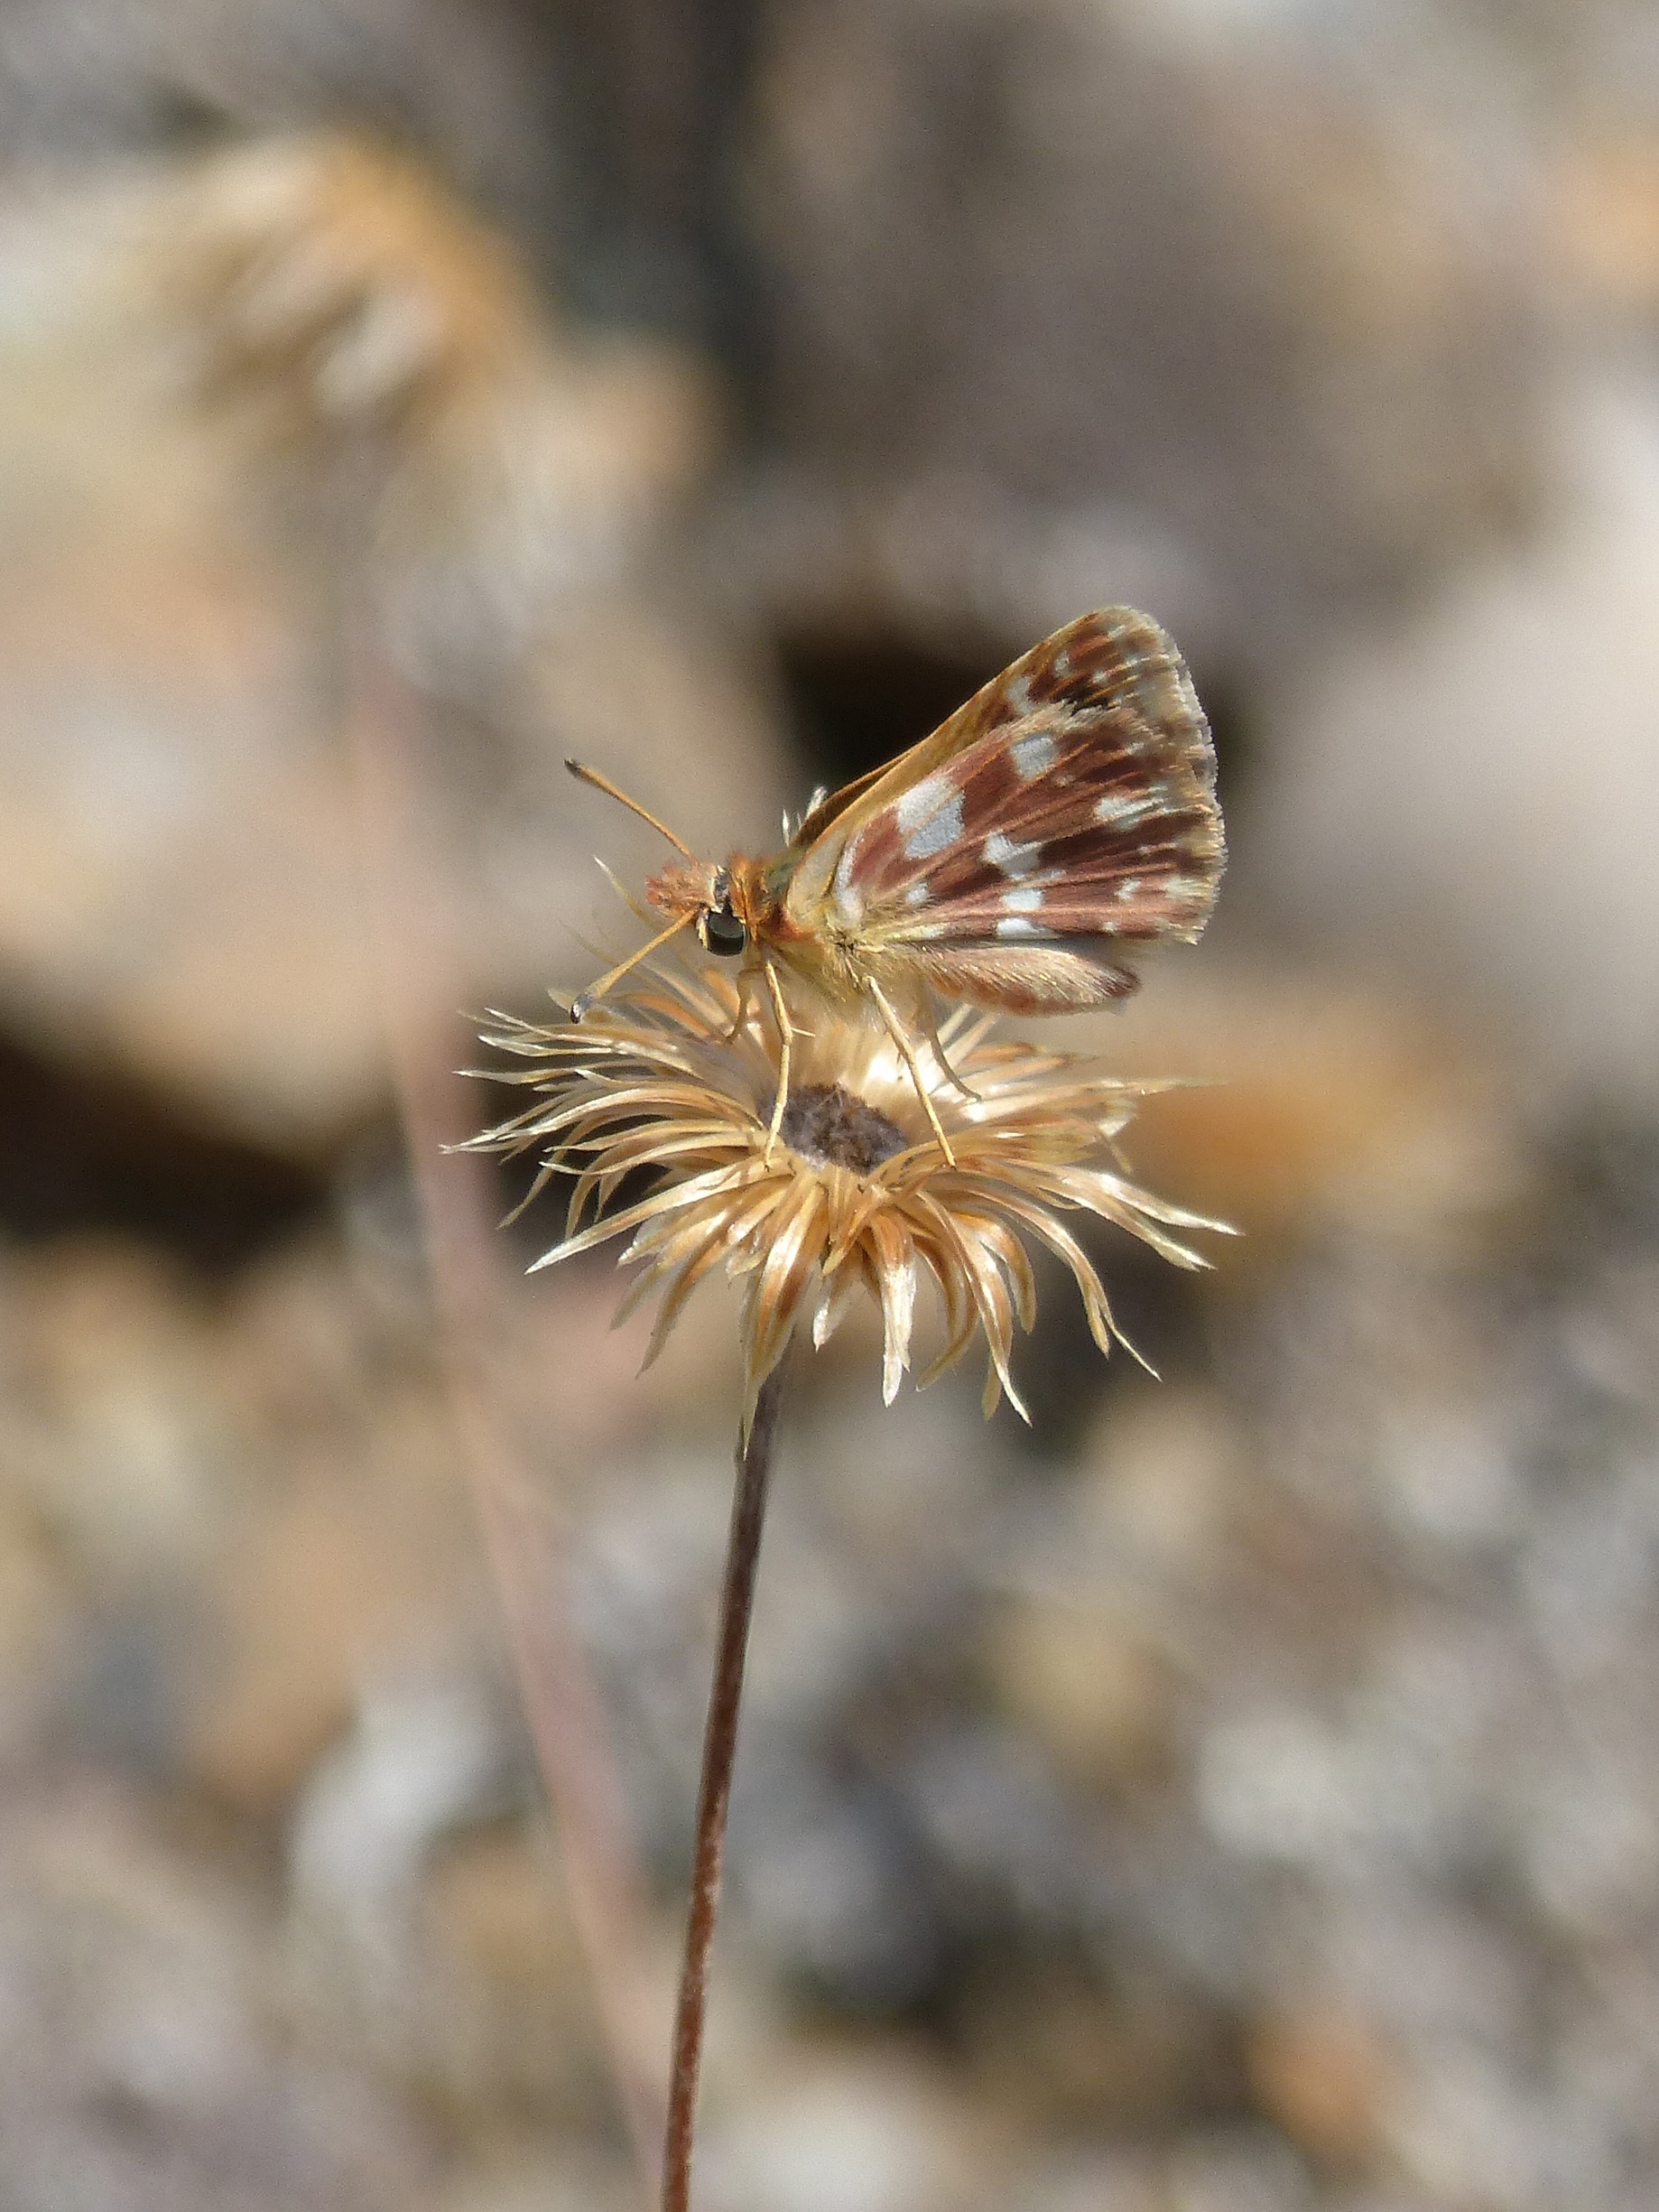
nature, branch, plant, photography, leaf, flower, petal, wildlife, insect, botany, moth, butterfly, flora, fauna, wild flower, invertebrate, wildflower, close up, dry flower, macro photography, moths and butterflies